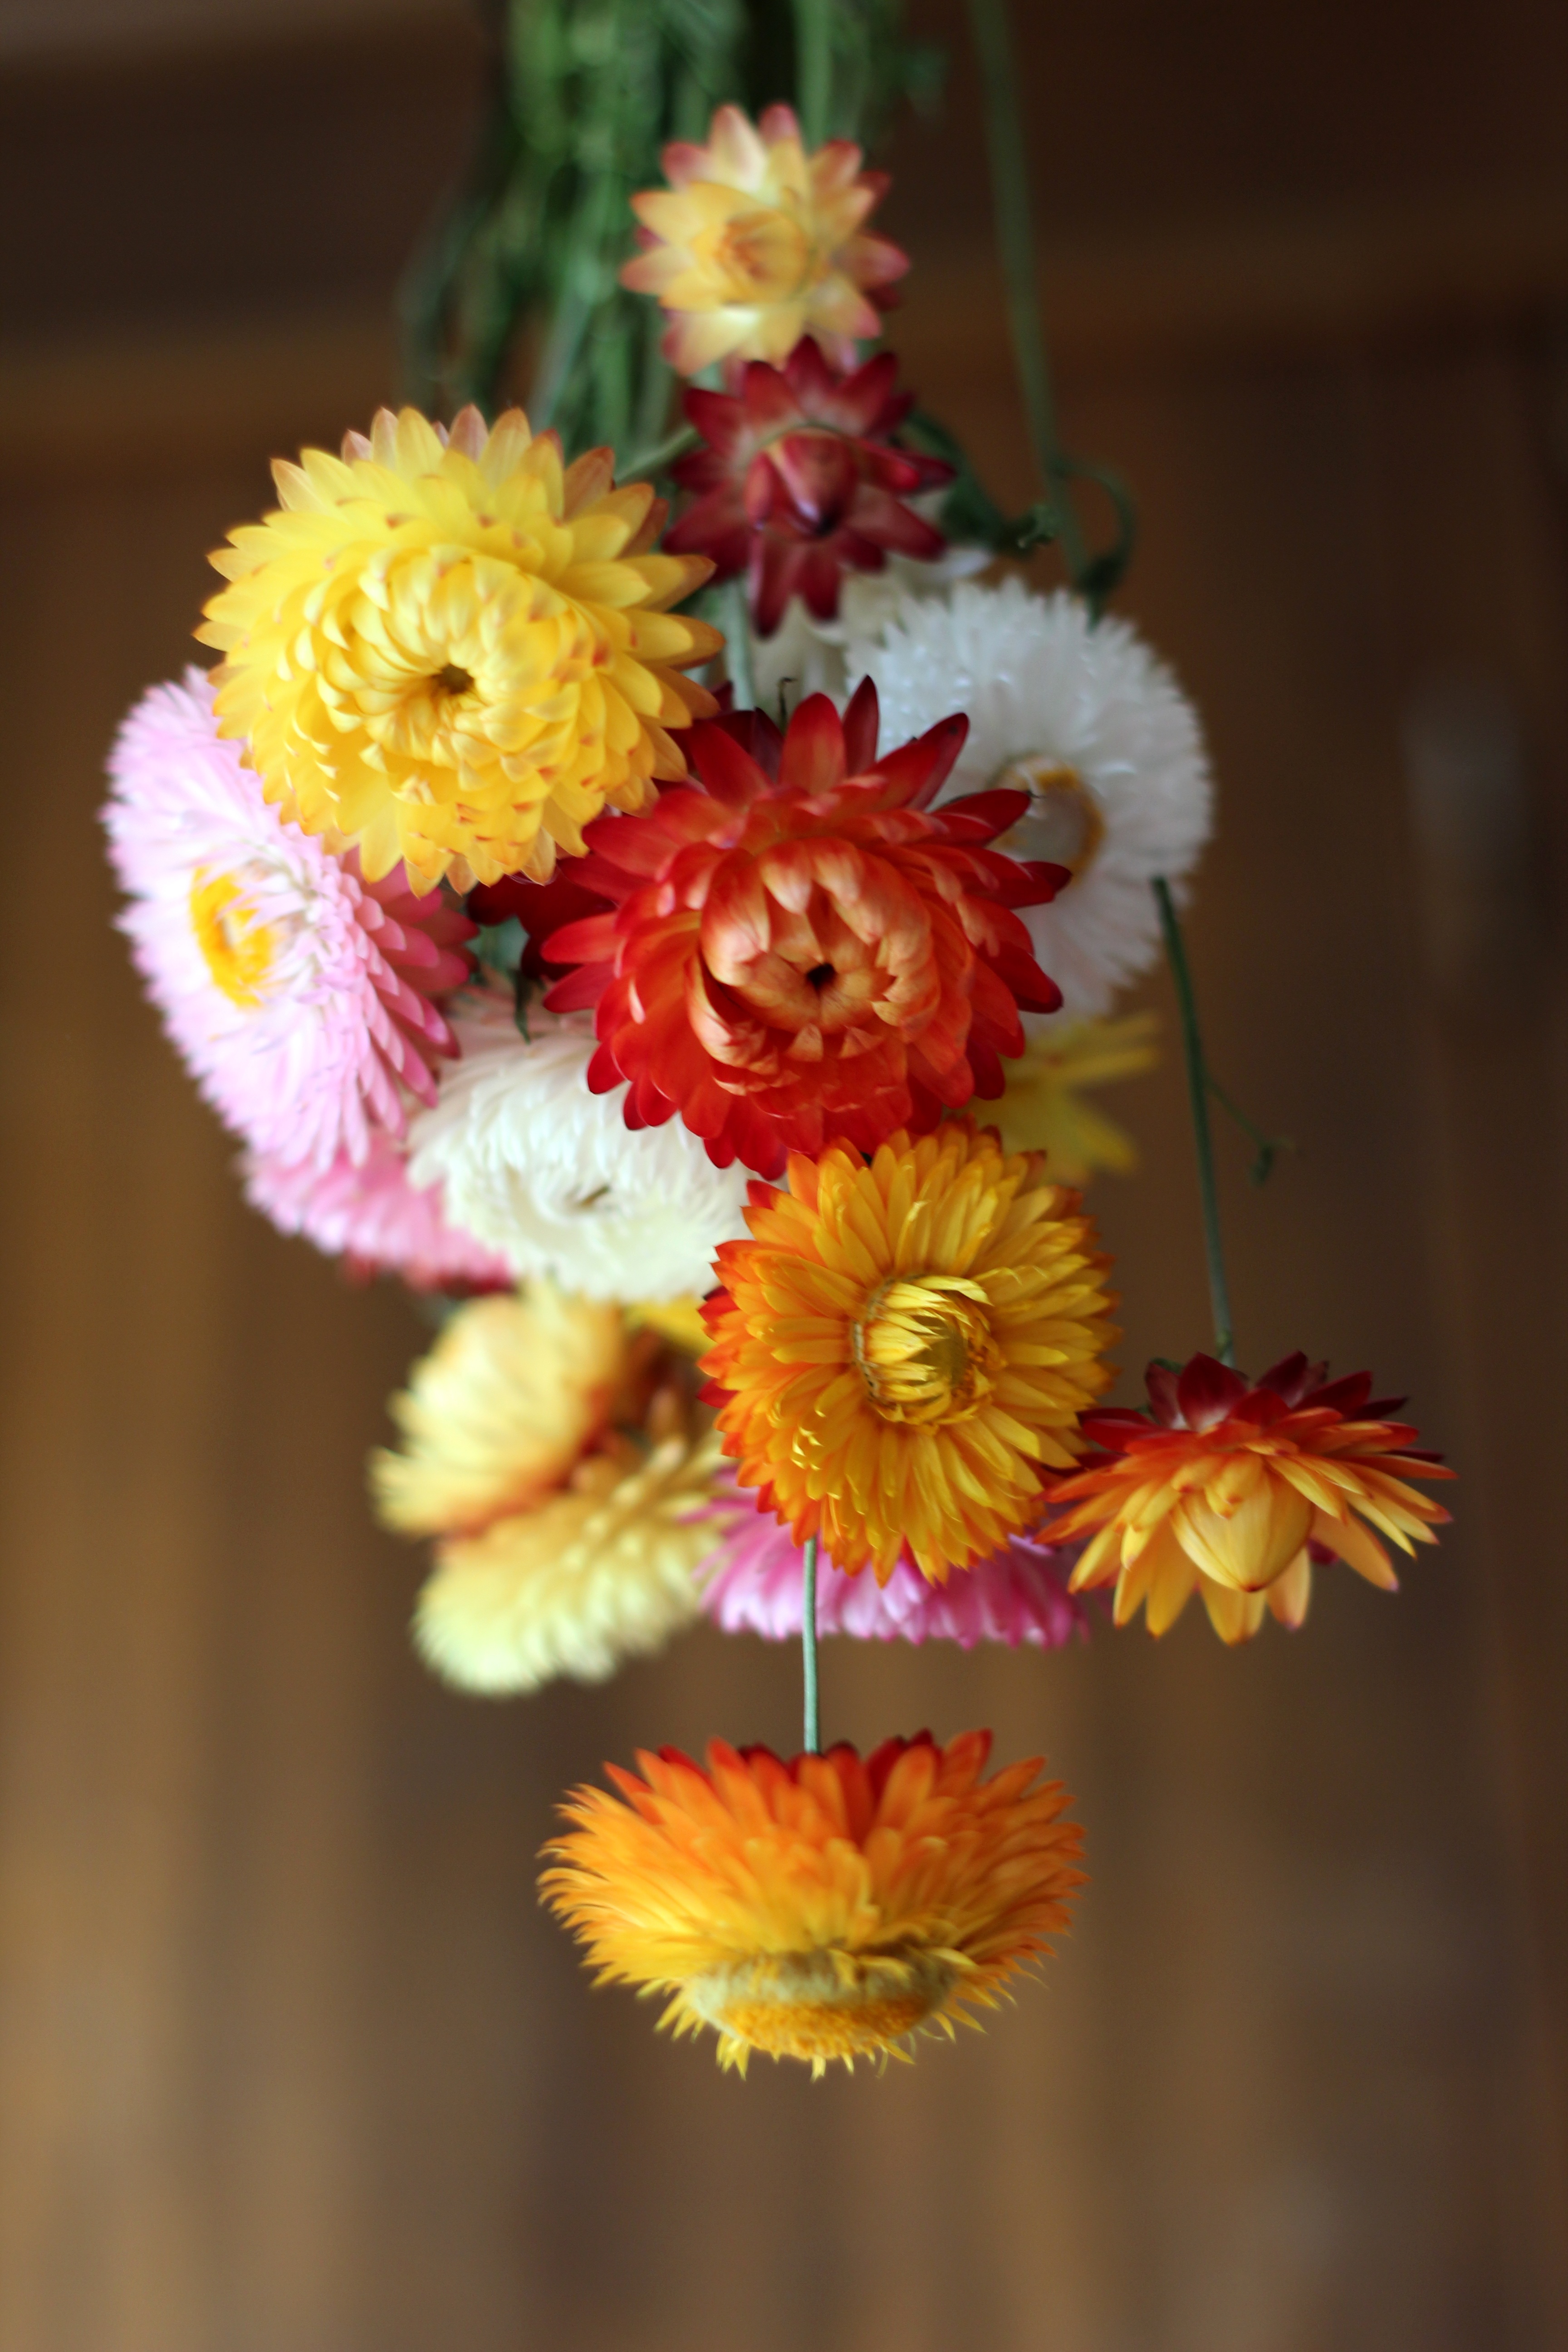
blossom, plant, leaf, flower, petal, bouquet, autumn, botany, yellow, flora, flowers, close up, september, floristry, macro photography, dried flowers, flowering plant, daisy family, flower bouquet, floral design, land plant, chrysanths, flower arranging